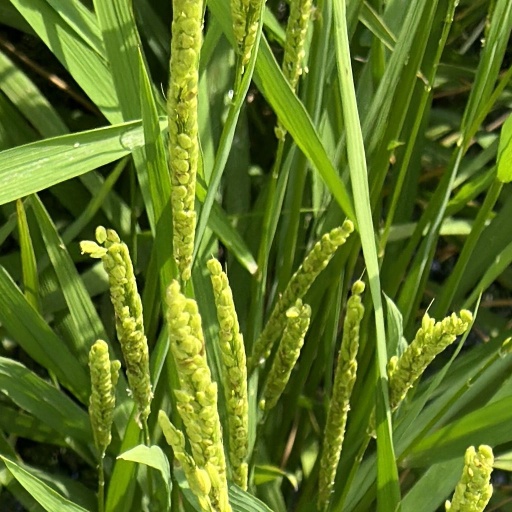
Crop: rice